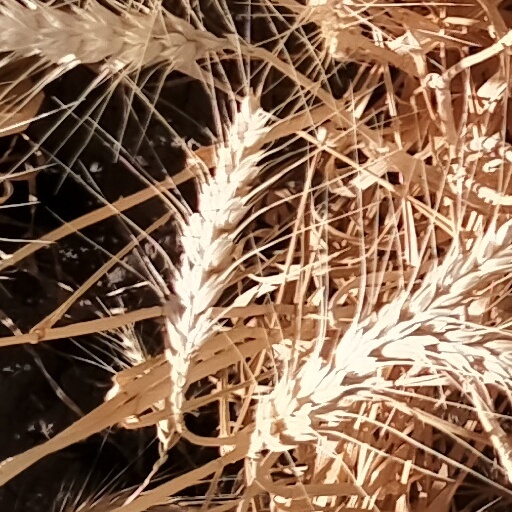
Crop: wheat